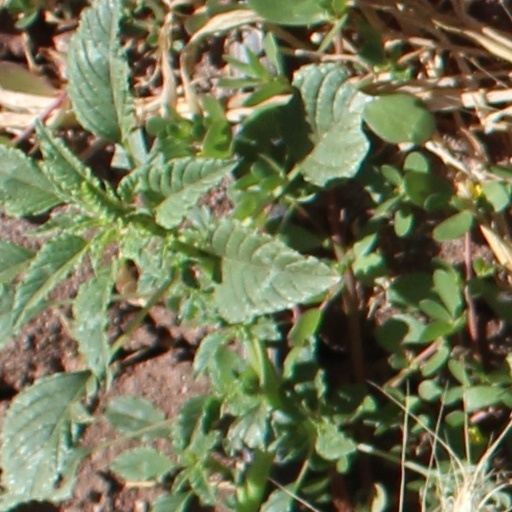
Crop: wheat